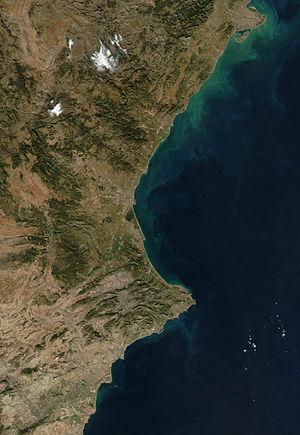
La Communauté valencienne est l'une des dix-sept communautés autonomes d'Espagne et une région historique de la péninsule Ibérique, également connue sous l'appellation traditionnelle de Pays valencien, ou simplement Valence. Son territoire correspond, à quelques petites différences près, à celui de l'ancien royaume de Valence, fondé en 1239 par Jacques Iᵉʳ d'Aragon.